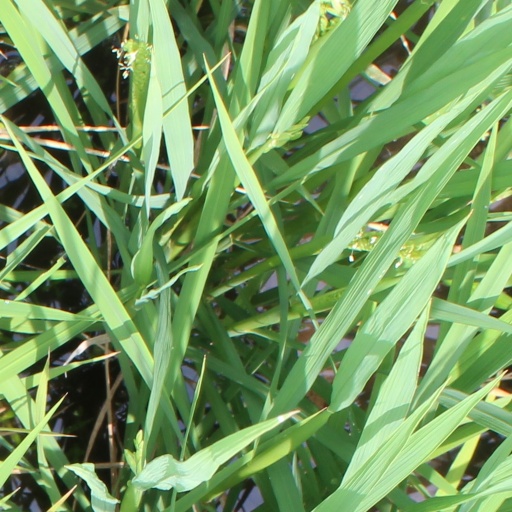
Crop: rice